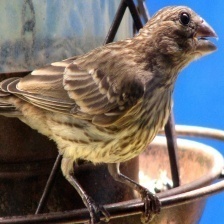
Species: HOUSE FINCH
Scientific name: HAEMORHOUS MEXICANUS
ImageNet parent category: house_finch